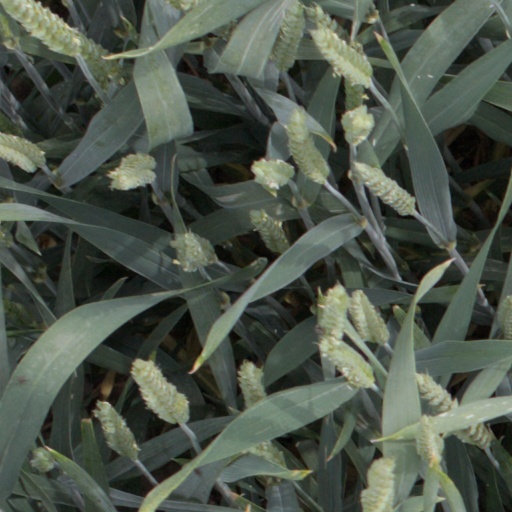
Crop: wheat